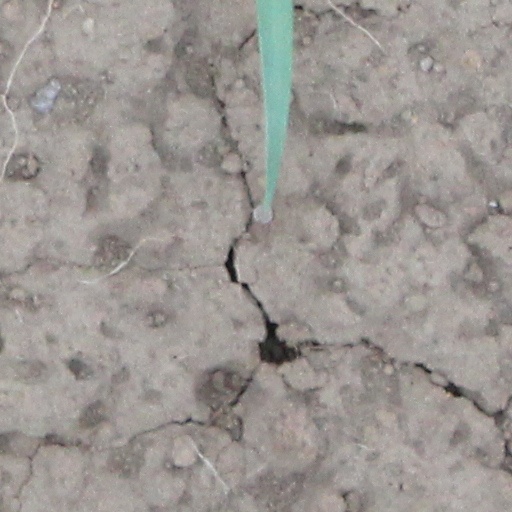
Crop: wheat